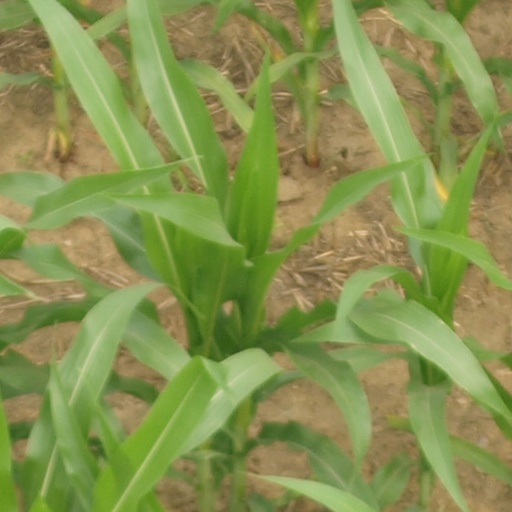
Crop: maize; corn